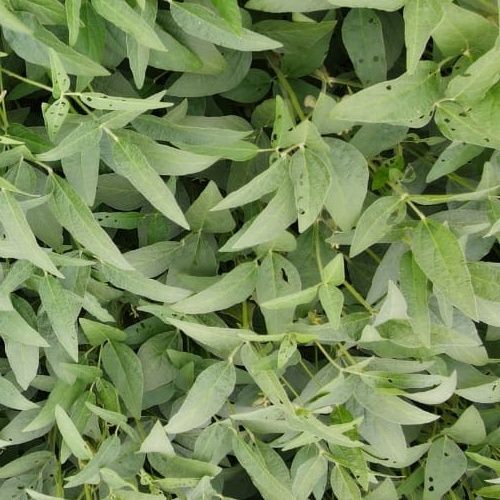
Label: Diabrotica_speciosa